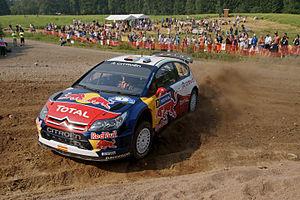
Daniel Sordo, également connu sous la forme abrégée Dani Sordo, né le 2 mai 1983 à Torrelavega, est un pilote de rallye espagnol. Champion du monde Junior en 2005, il fut longtemps le coéquipier de Sébastien Loeb chez Citroën. En 2011, il rejoint Mini pour lancer le nouveau projet dirigé par Prodrive. En 2013, il revient chez Citroën pour remplacer Sébastien Loeb qui part à la retraite. En 2014, il rejoint le Hyundai Shell World Rally Team.
Citroën est un constructeur automobile français. Son nom en forme longue est Automobiles Citroën. L'entreprise a été fondée en 1919 par André Citroën. La marque a toujours été réputée pour ses technologies d'avant-garde et, à plusieurs reprises, elle a révolutionné le monde de l'industrie de l'automobile. Citroën a notamment créé la Traction Avant, l'utilitaire H, les 2 CV, DS, Méhari, SM, GS, CX, BX ou encore la XM, qui sont toutes des créations d'avant-garde.